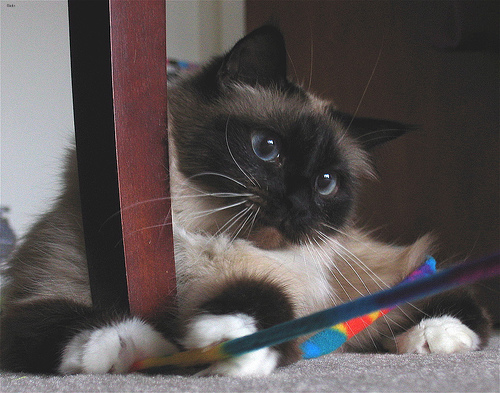
Animal: cat
Breed: birman